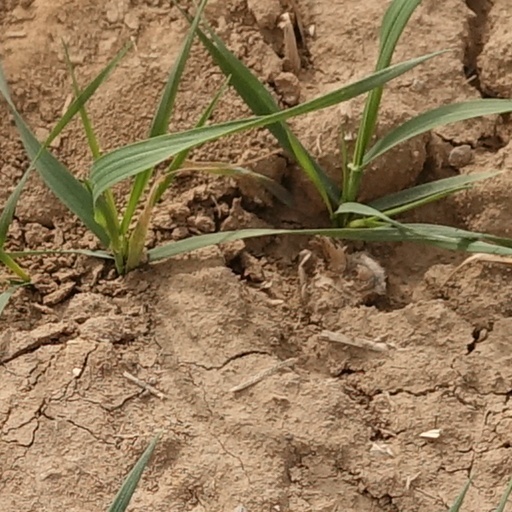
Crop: wheat